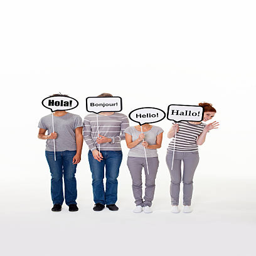
people holding signs that say hello in different languages